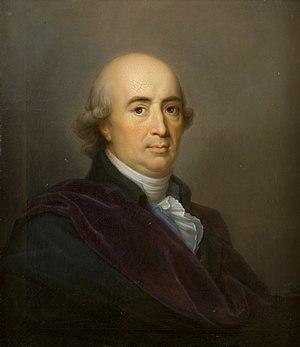
Le Zeitgeist [ˈt͡saɪ̯tˌɡaɪ̯st] signifie littéralement « esprit du temps ».